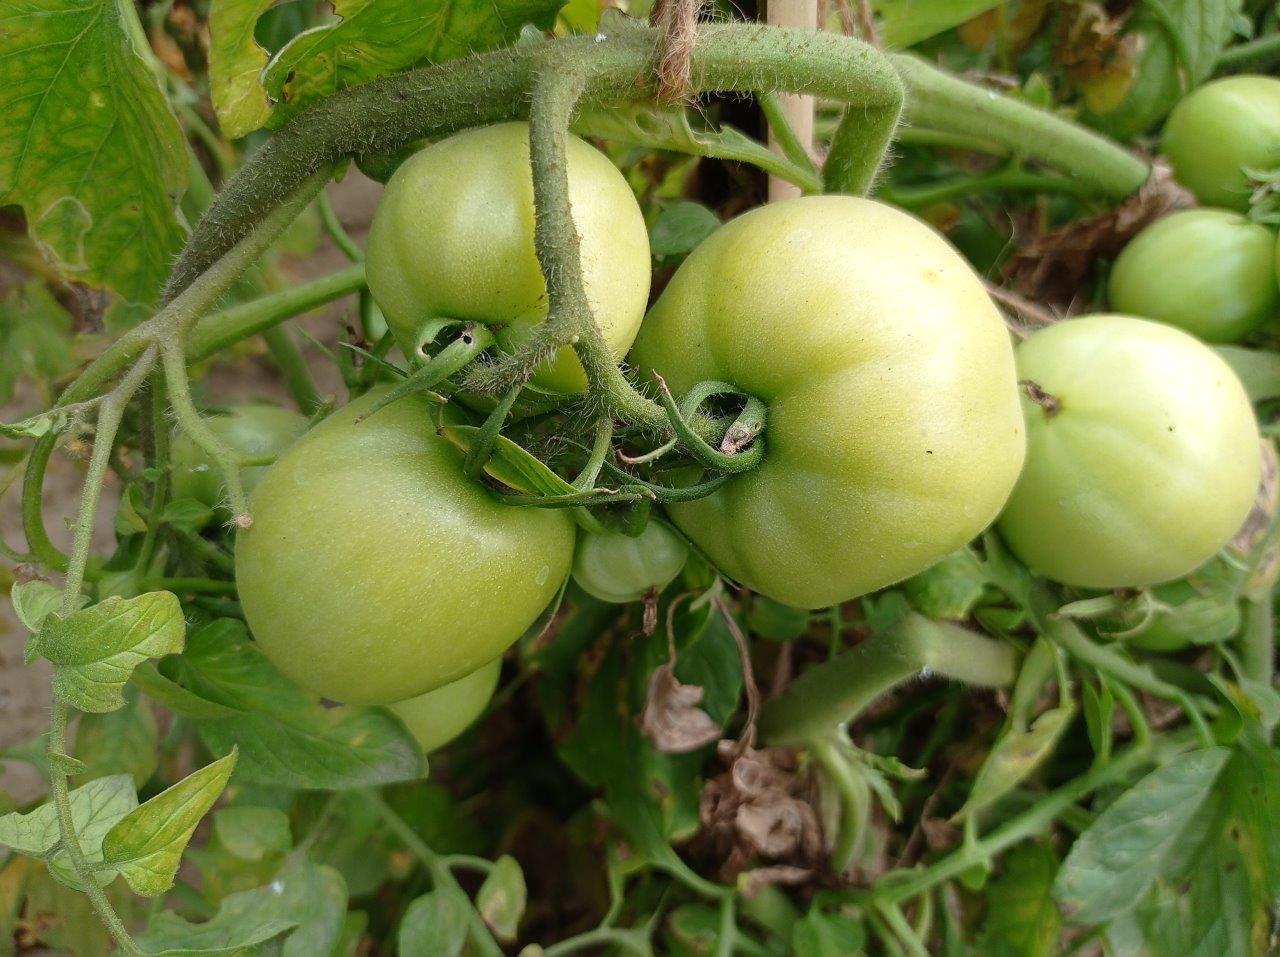
Maturity: Immature